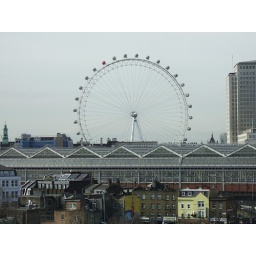
The glass roof in front of the London Eye is Waterloo station.